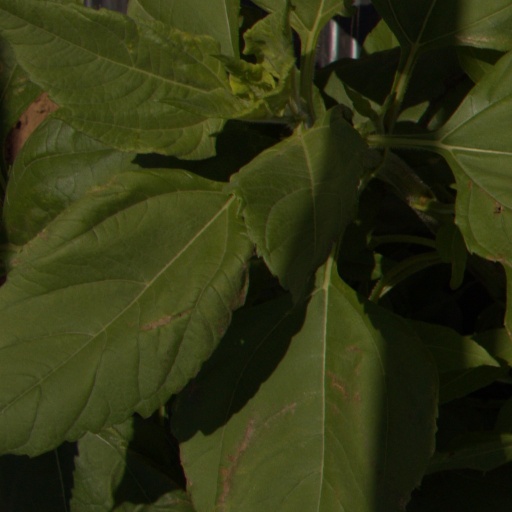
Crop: Jerusalem artichoke